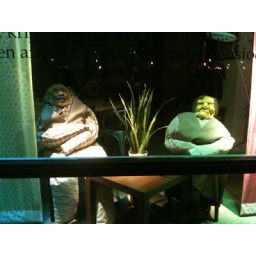
Vreemde manier om reclame voor je pensioenvoorziening te maken door middel van deze misvormde poppen in de etalage.